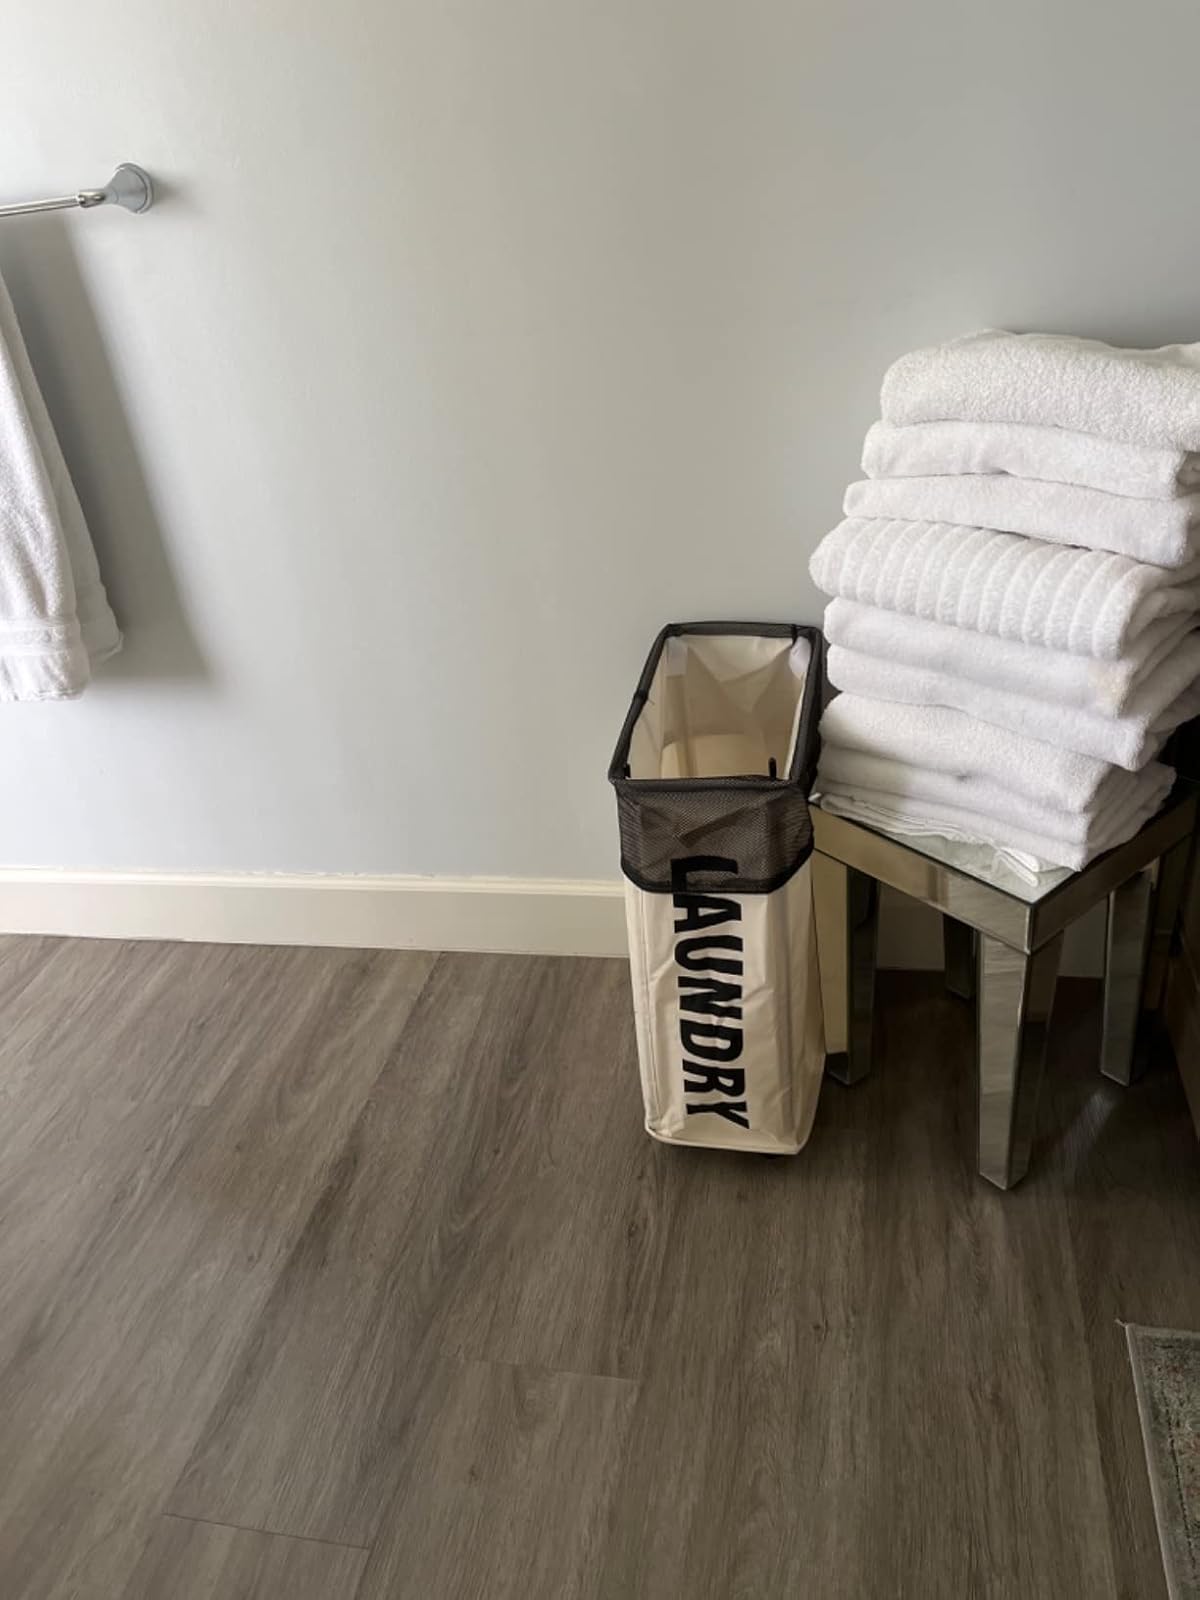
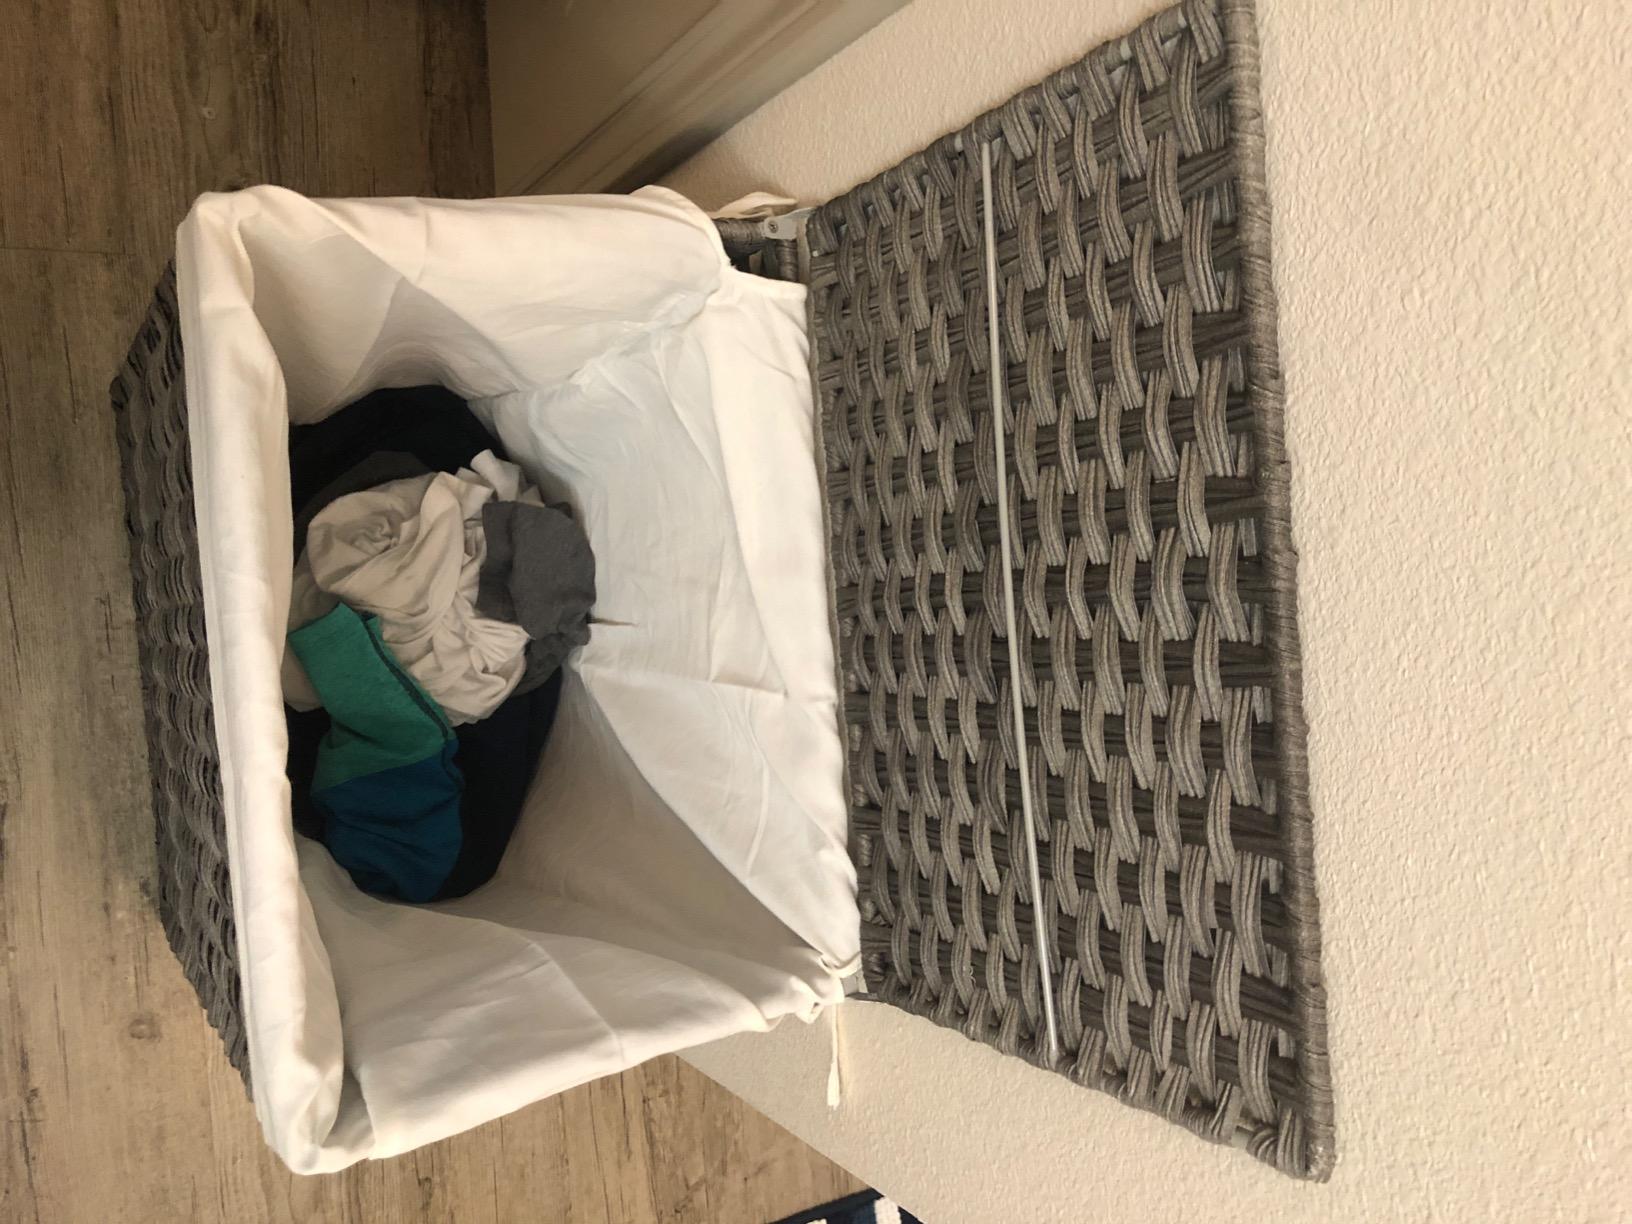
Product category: items_hamper
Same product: no